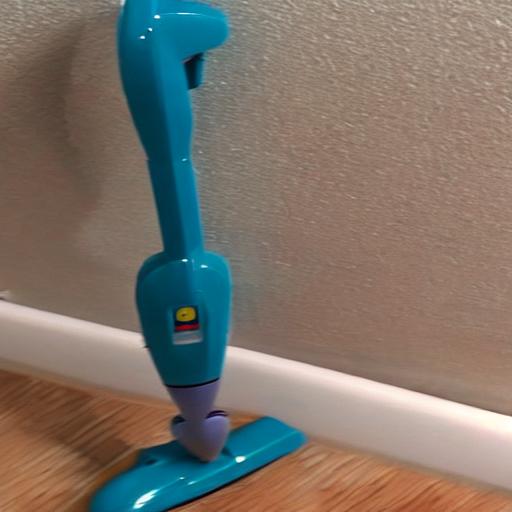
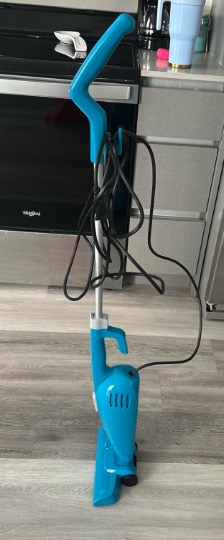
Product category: items_vacuum
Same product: no